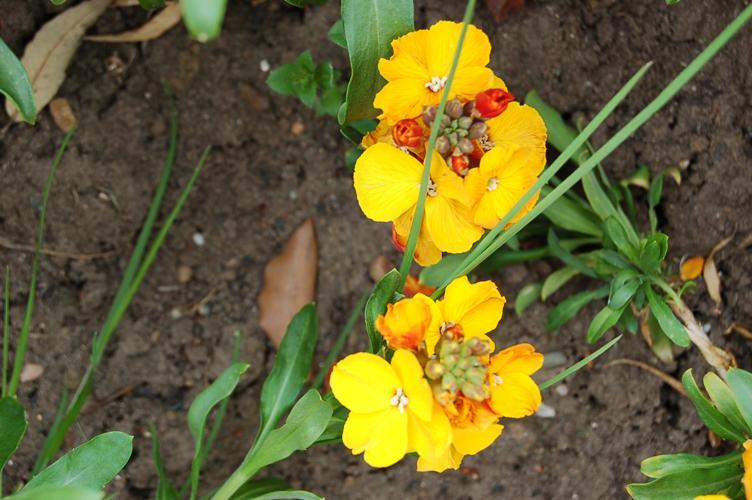
Label: wallflower